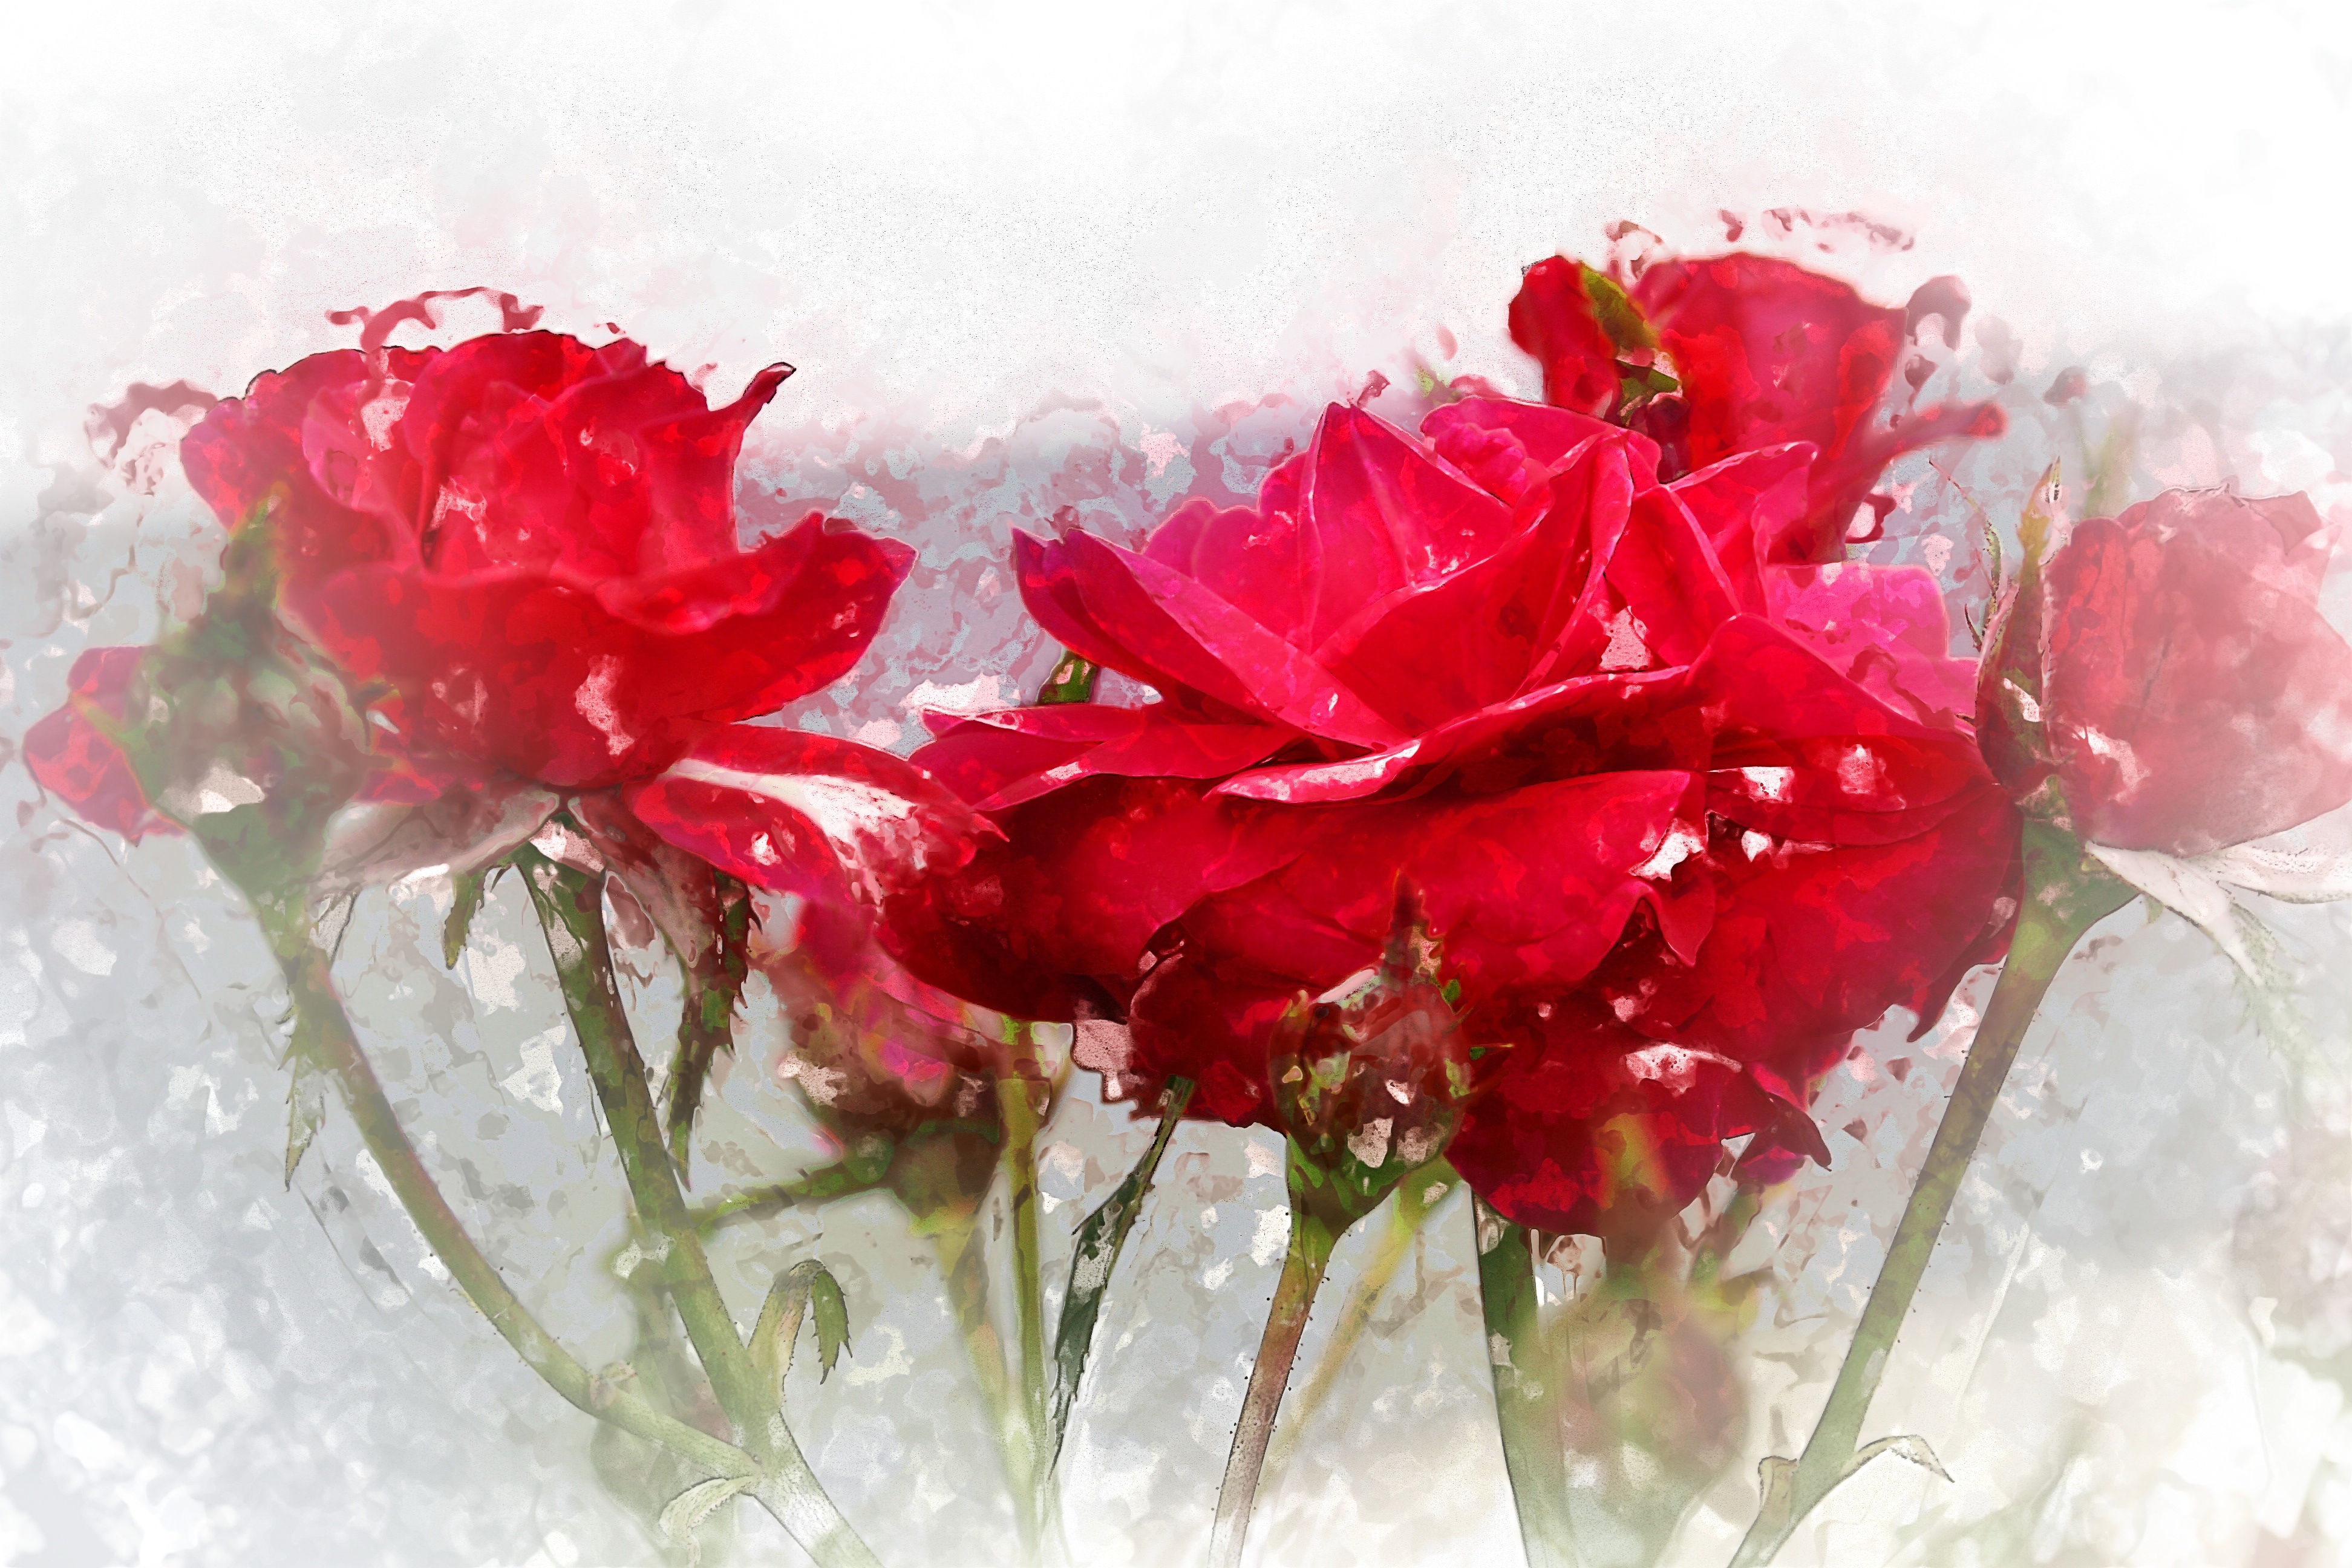
blossom, plant, flower, petal, rose, pink, red rose, red flower, carnation, floristry, peony, dianthus, rose blooms, flowering plant, garden roses, rose family, flower bouquet, cut flowers, floral design, land plant, flower arranging